20th Brigade (Australia)

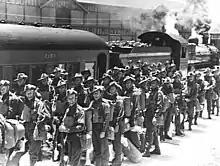
Signallers from the 2/15th Battalion prior to embarkation on the "Queen Mary" in Sydney, December 1940.

The following month, the 9th Division was sent forward into the Western Desert to relieve the 6th Division following their victories at Bardia and Tobruk. The 6th Division was to be sent to Greece where a German invasion was expected, and so the 20th Brigade and took over from the 17th around Marsa Brega in Cyrenaica. A further move was undertaken to Er Regima, where the brigade was tasked with holding approaches around the Benghazi Plain. After German forces landed around Tripoli to reinforce the Italians in North Africa, a large scale withdrawal began as the British and Australian forces were pushed back towards Tobruk, which was subsequently surrounded and placed under siege. During the withdrawal, the 2/15th Battalion's headquarters was surrounded and captured after attempting to fend off an attack by German tanks, while the 2/13th fought a more successful delaying action around Er Regina. Between April and October 1941, the 20th Brigade took part in the defence of the strategic port, helping to hold back the German thrust around the El Adem Road and then holding the line at various points around the perimeter. Finally, they were relieved by the British 14th Infantry Brigade and withdrawn by sea.